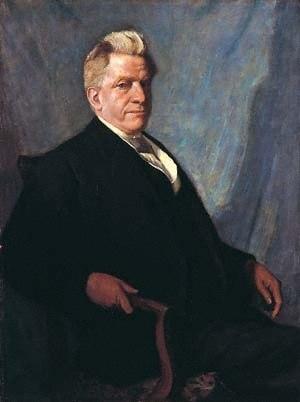
William Lever ou William Hesketh Lever, 1ᵉʳ vicomte de Leverhulme, est un industriel britannique, connu dans le monde anglo-saxon sous le nom de Lord Leverhulme. Fondateur d'une fabrique de savon, Lever Brothers, ce très riche industriel a été également membre du Parlement britannique.